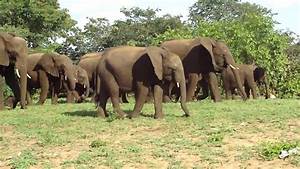
Label: elephant